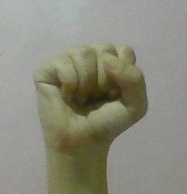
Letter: saad